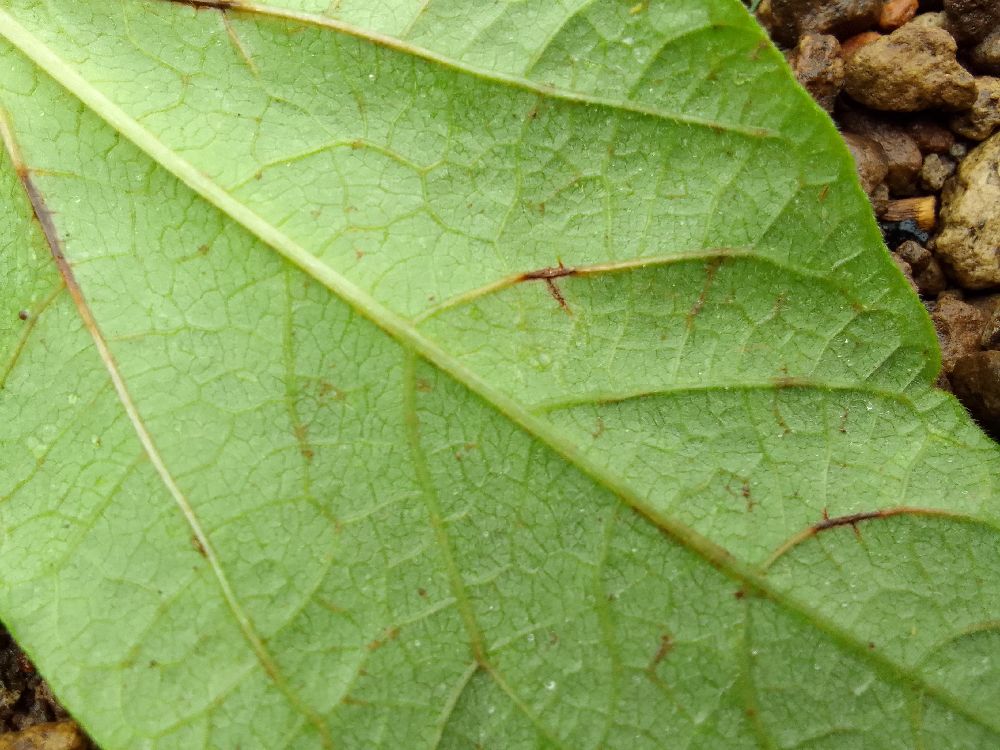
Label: anthracnose